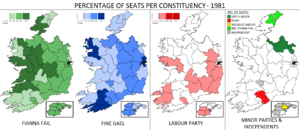
L’élection générale irlandaise de 1981 s'est tenue le 11 juin 1981. 165 des 166 députés sont élus et siègent au Dáil Éireann.